Soo Line locomotives

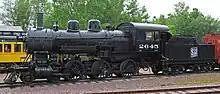
Soo Line 2645 steam locomotive (E-25 4-6-0) at the Mid-Continent Railway Museum in North Freedom, Wisconsin

Included in this list of Soo Line locomotives are those of the Minneapolis, St. Paul and Sault Ste. Marie Railroad, as well as those of the Wisconsin Central Railway, which it inherited on its lease in 1909. The M.St.P.&S.Ste.M. finally merged the WC and the Duluth, South Shore and Atlantic Railway on December 30, 1961 to form the Soo Line Railroad. The Soo Line later acquired the Milwaukee Road and became part of the Canadian Pacific Railway.